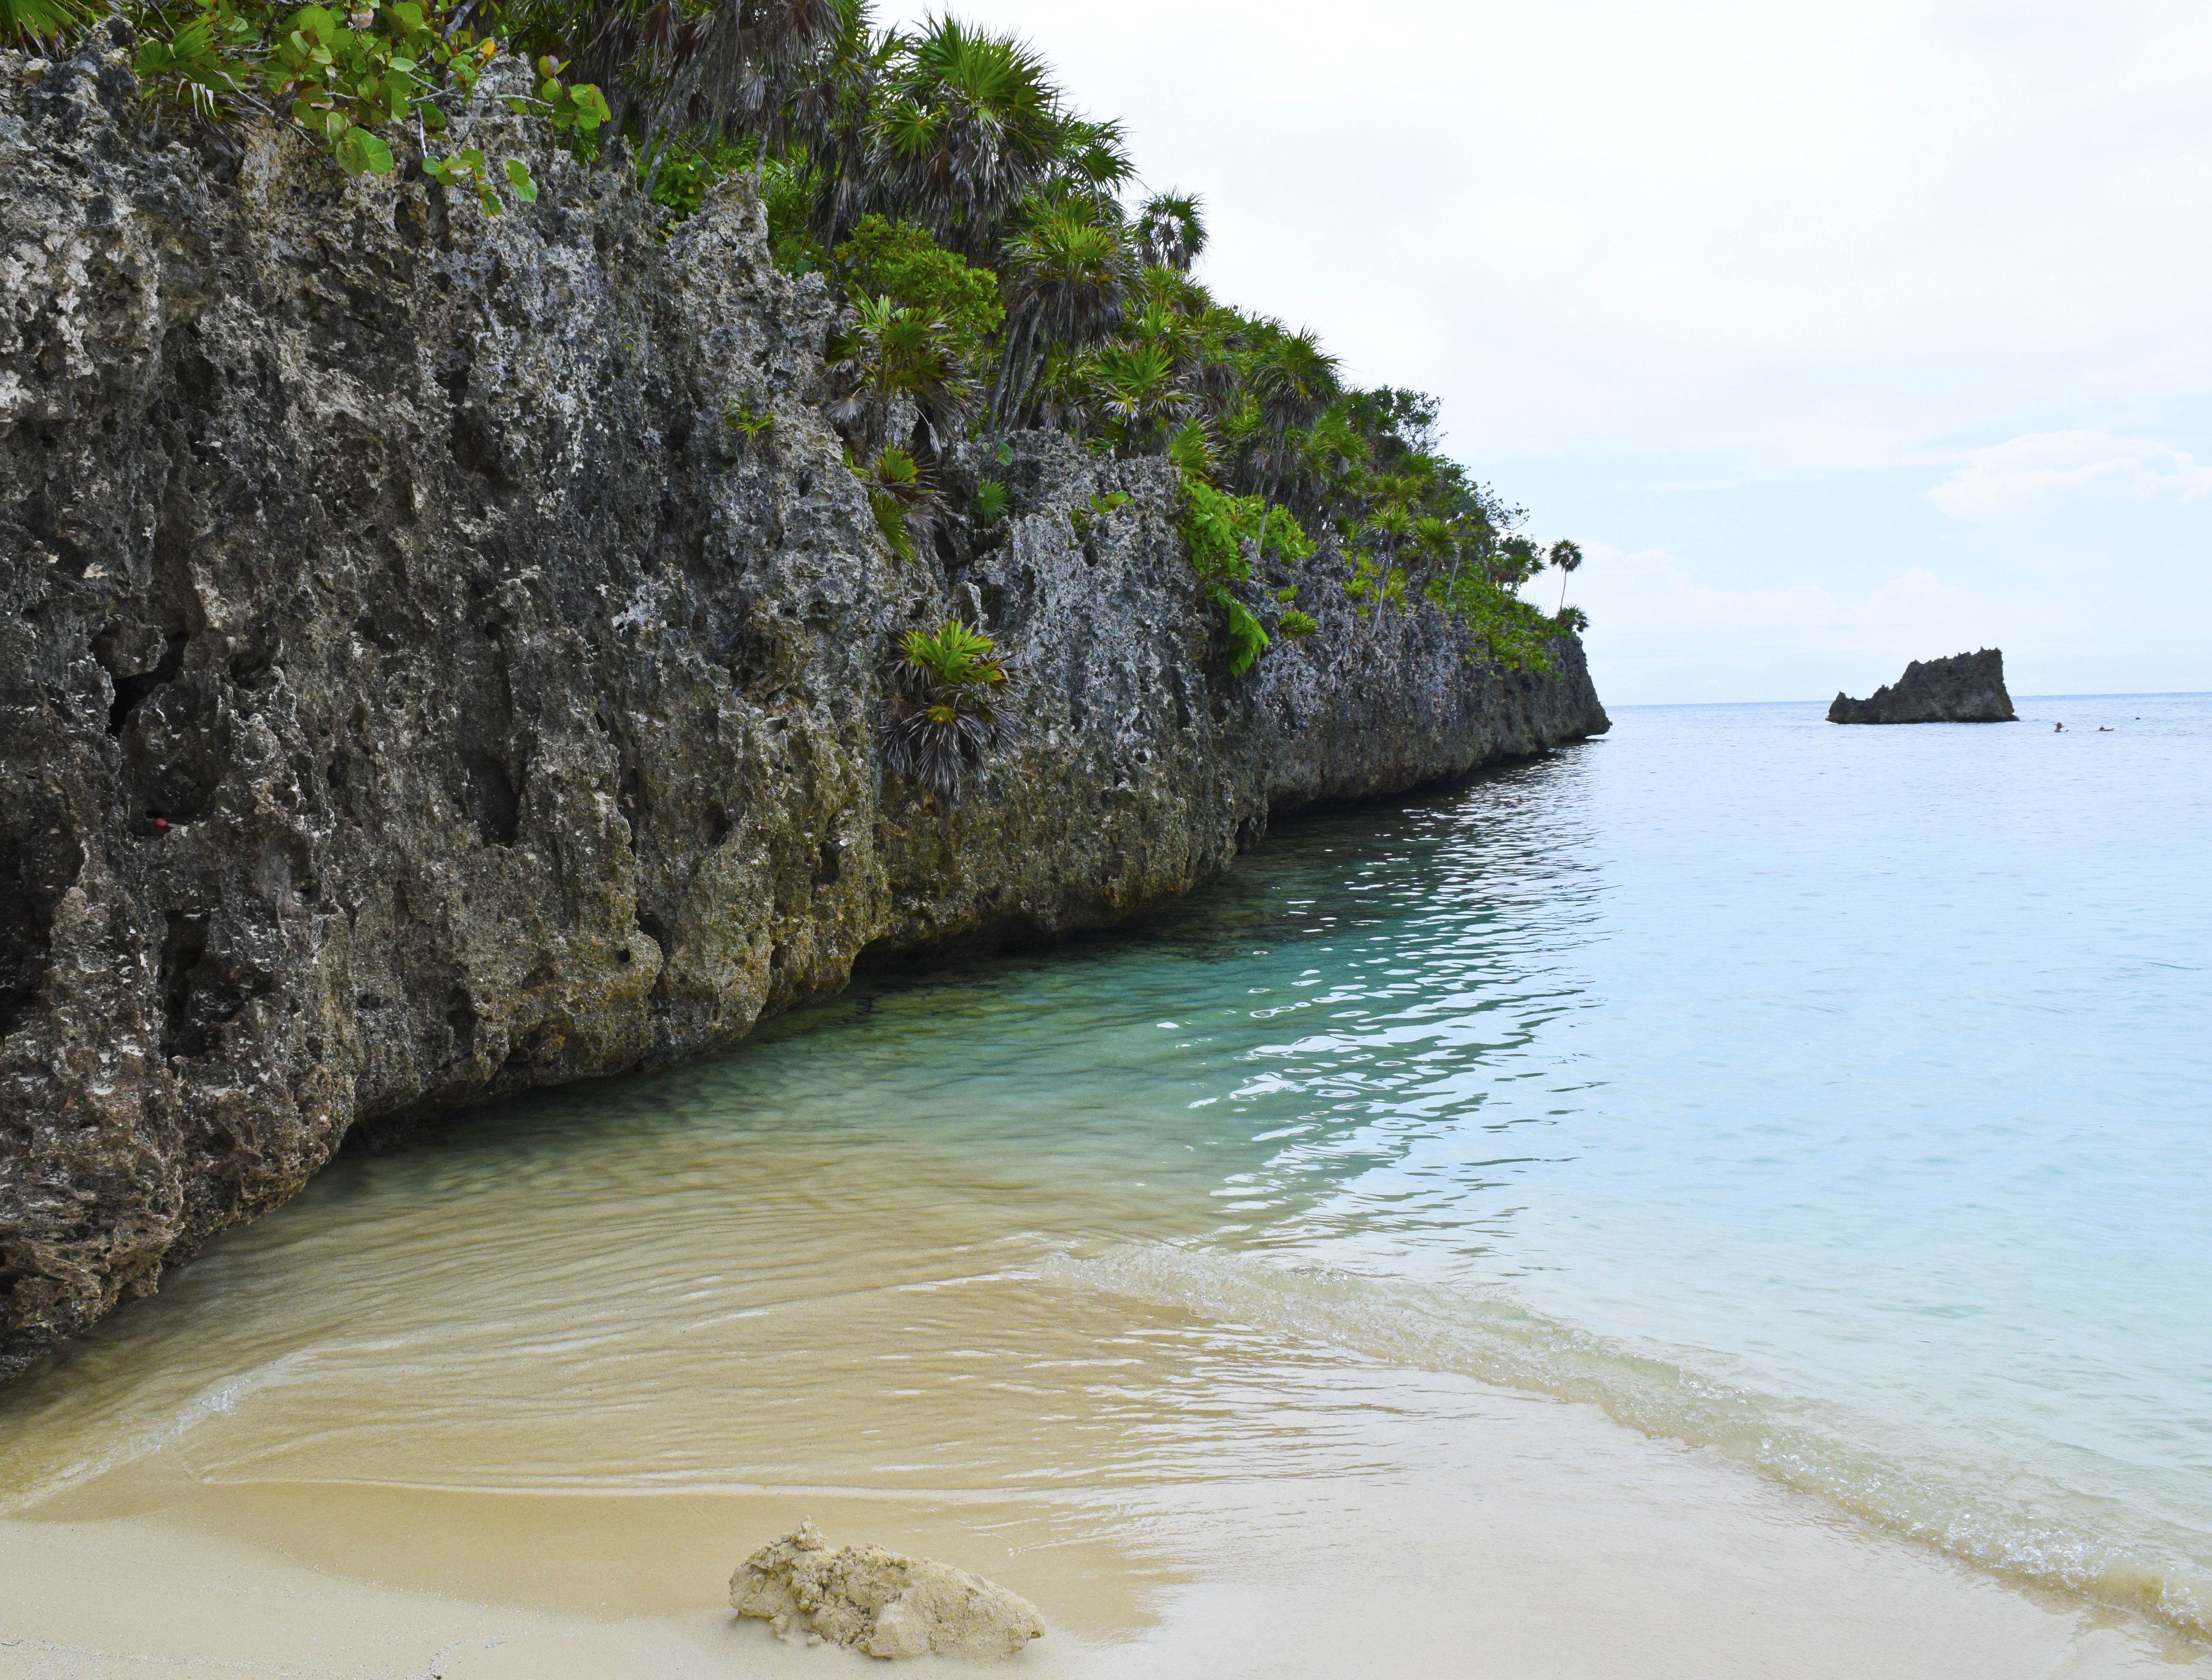
beach, landscape, sea, coast, water, nature, sand, rock, ocean, sky, boat, shore, wave, tide, vacation, tourist, travel, shoreline, cliff, cove, vehicle, paradise, scenic, tropical, seascape, holiday, bay, island, blue, tourism, terrain, waterway, body of water, outdoors, snorkel, resort, mountains, caribbean, destinations, landform, honduras, roatan, geographical feature